Francesca Stuart Sindici

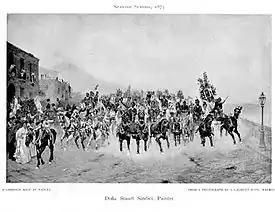
"A Carriage Race at Naples"

Sindici was born in Madrid, Spain, in 1858. She studied under the guidance of Eduardo Dalbono and Domenico Morelli at the Naples Academy of Fine Arts. She married the Italian poet Augusto Sindici. Together they had a daughter, Magda, who became a novelist and later married a publisher. She died in 1929 at the age of 71.